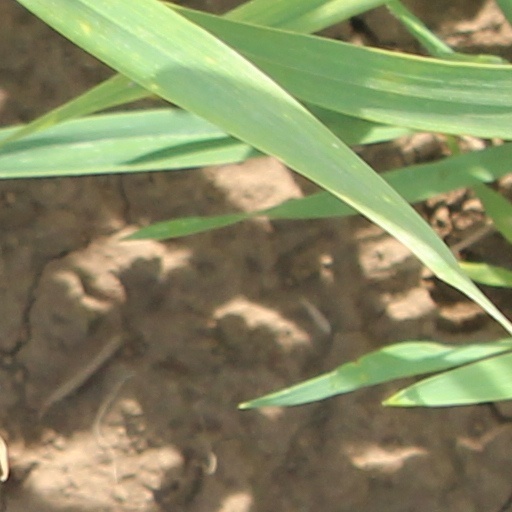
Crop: wheat